University District, Kingston

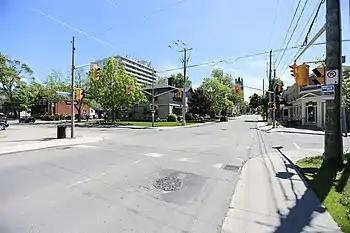
Intersection of Johnson St. & Division St.

The University District is a neighbourhood in Kingston, Ontario, Canada. It encompasses and surrounds Queen's University and is largely inhabited by students and employees of the university. The area is officially bound by Victoria Street to the west, Princess Street to the north, Division & Barrie Street to the east, and King Street to the south.